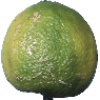
Label: Limes 1